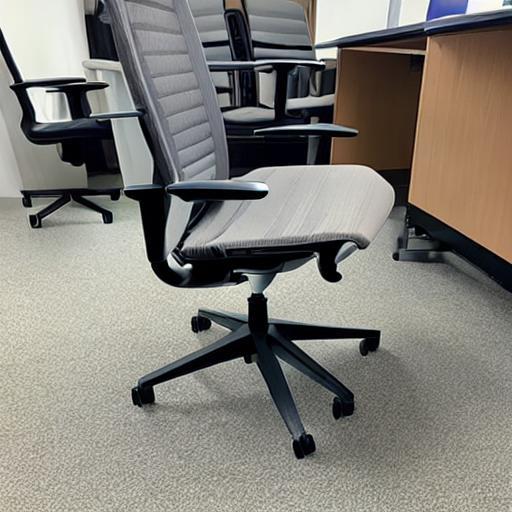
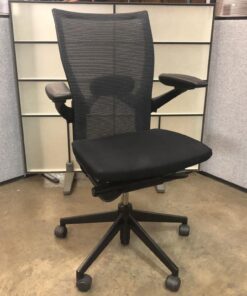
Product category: items_chair
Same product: no